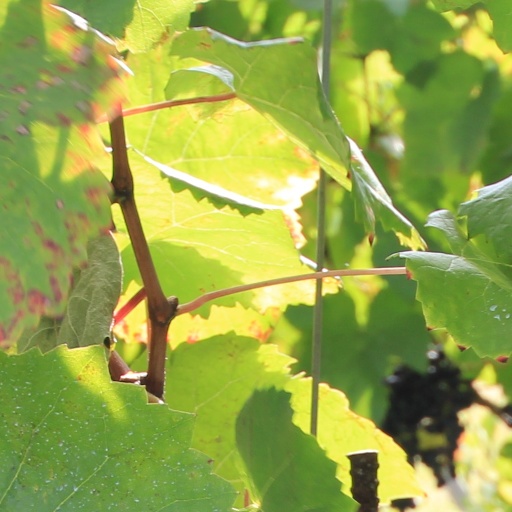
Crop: grape